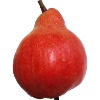
Label: Pear Red 1